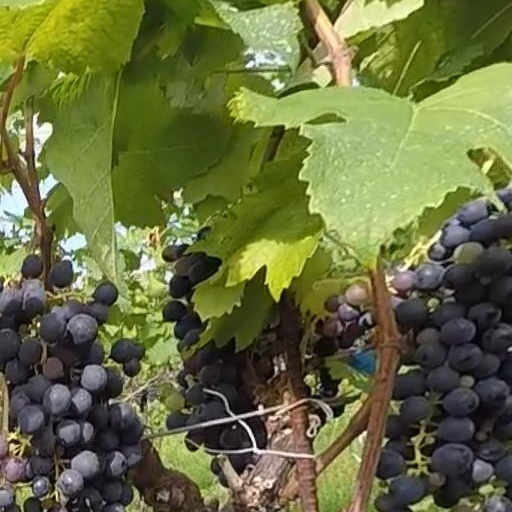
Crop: grape